Weronika Deresz

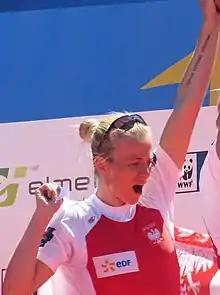
Deresz in 2016

Weronika Deresz (born 5 September 1985) is a Polish rower. She competed in the women's lightweight double sculls event at the 2016 Summer Olympics.